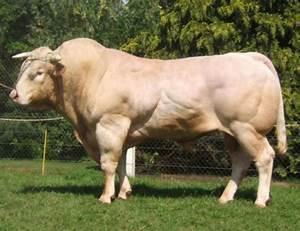
cow